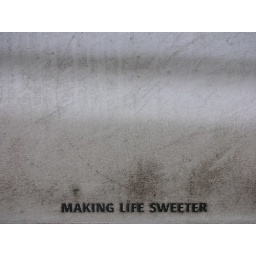
was walking in the street and found this sentence in vinyl letters on a car...